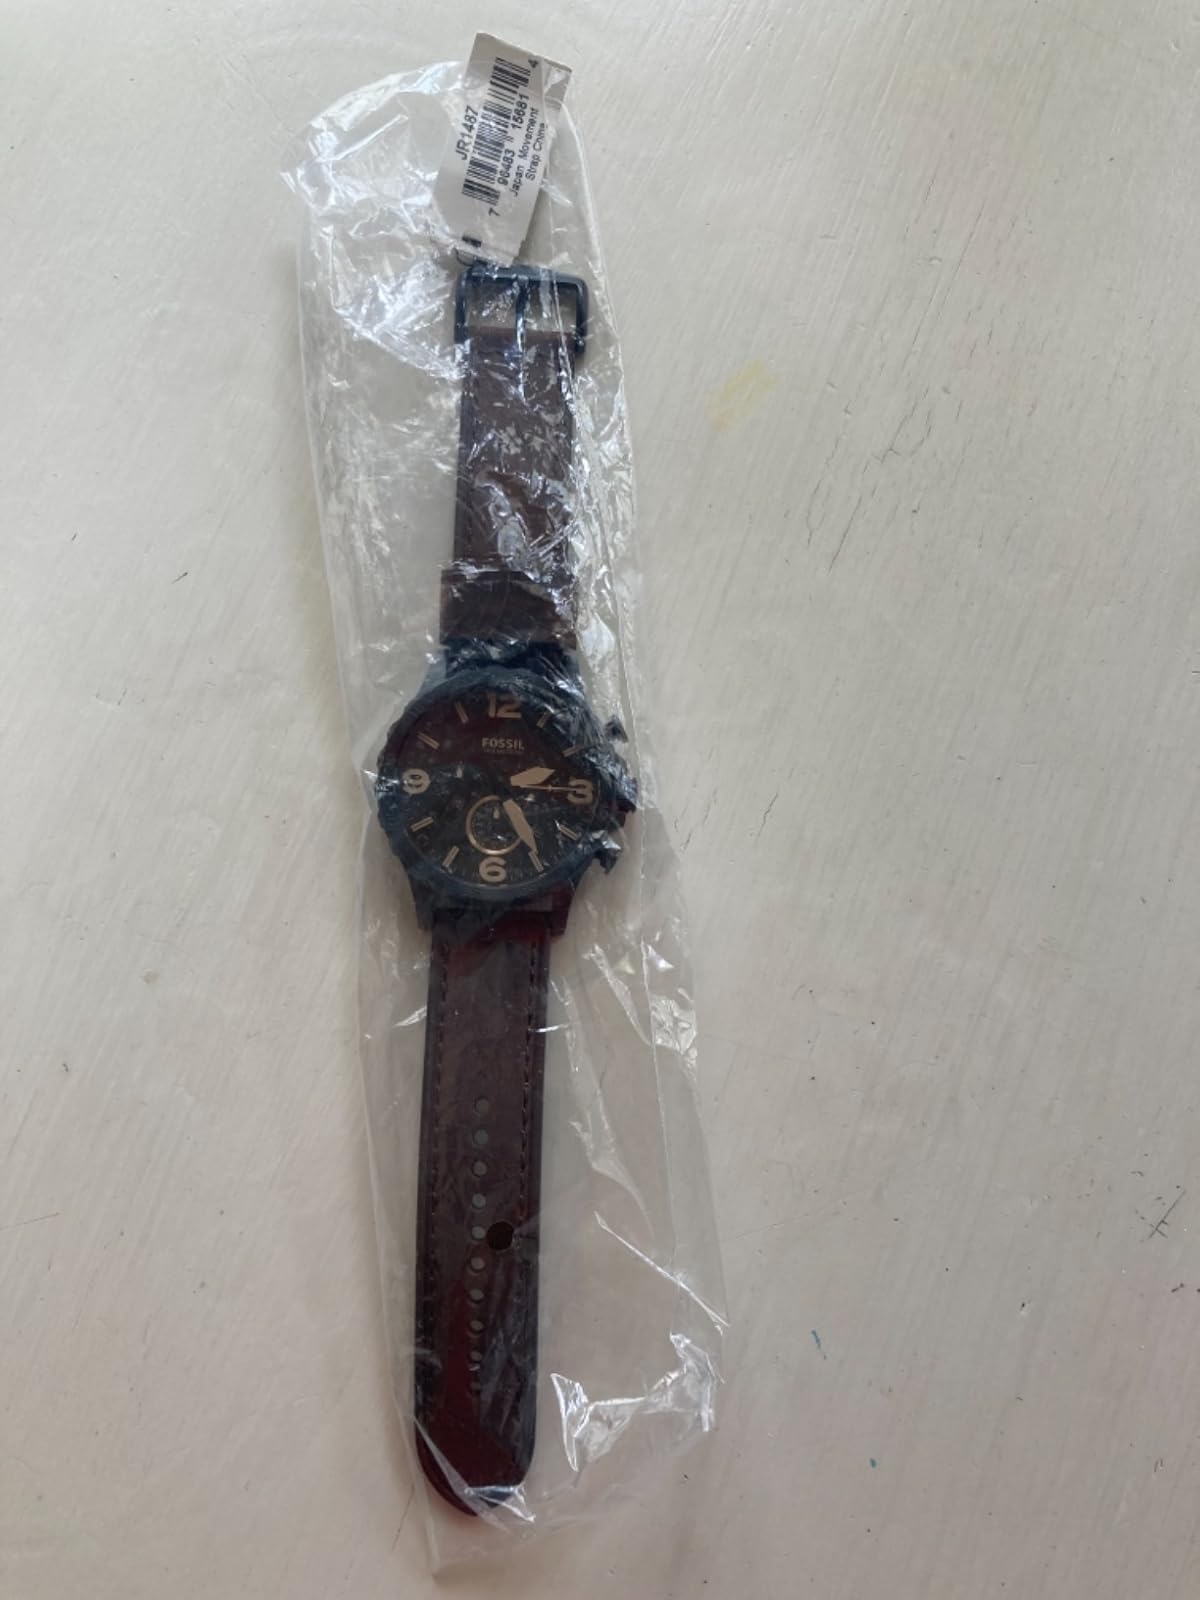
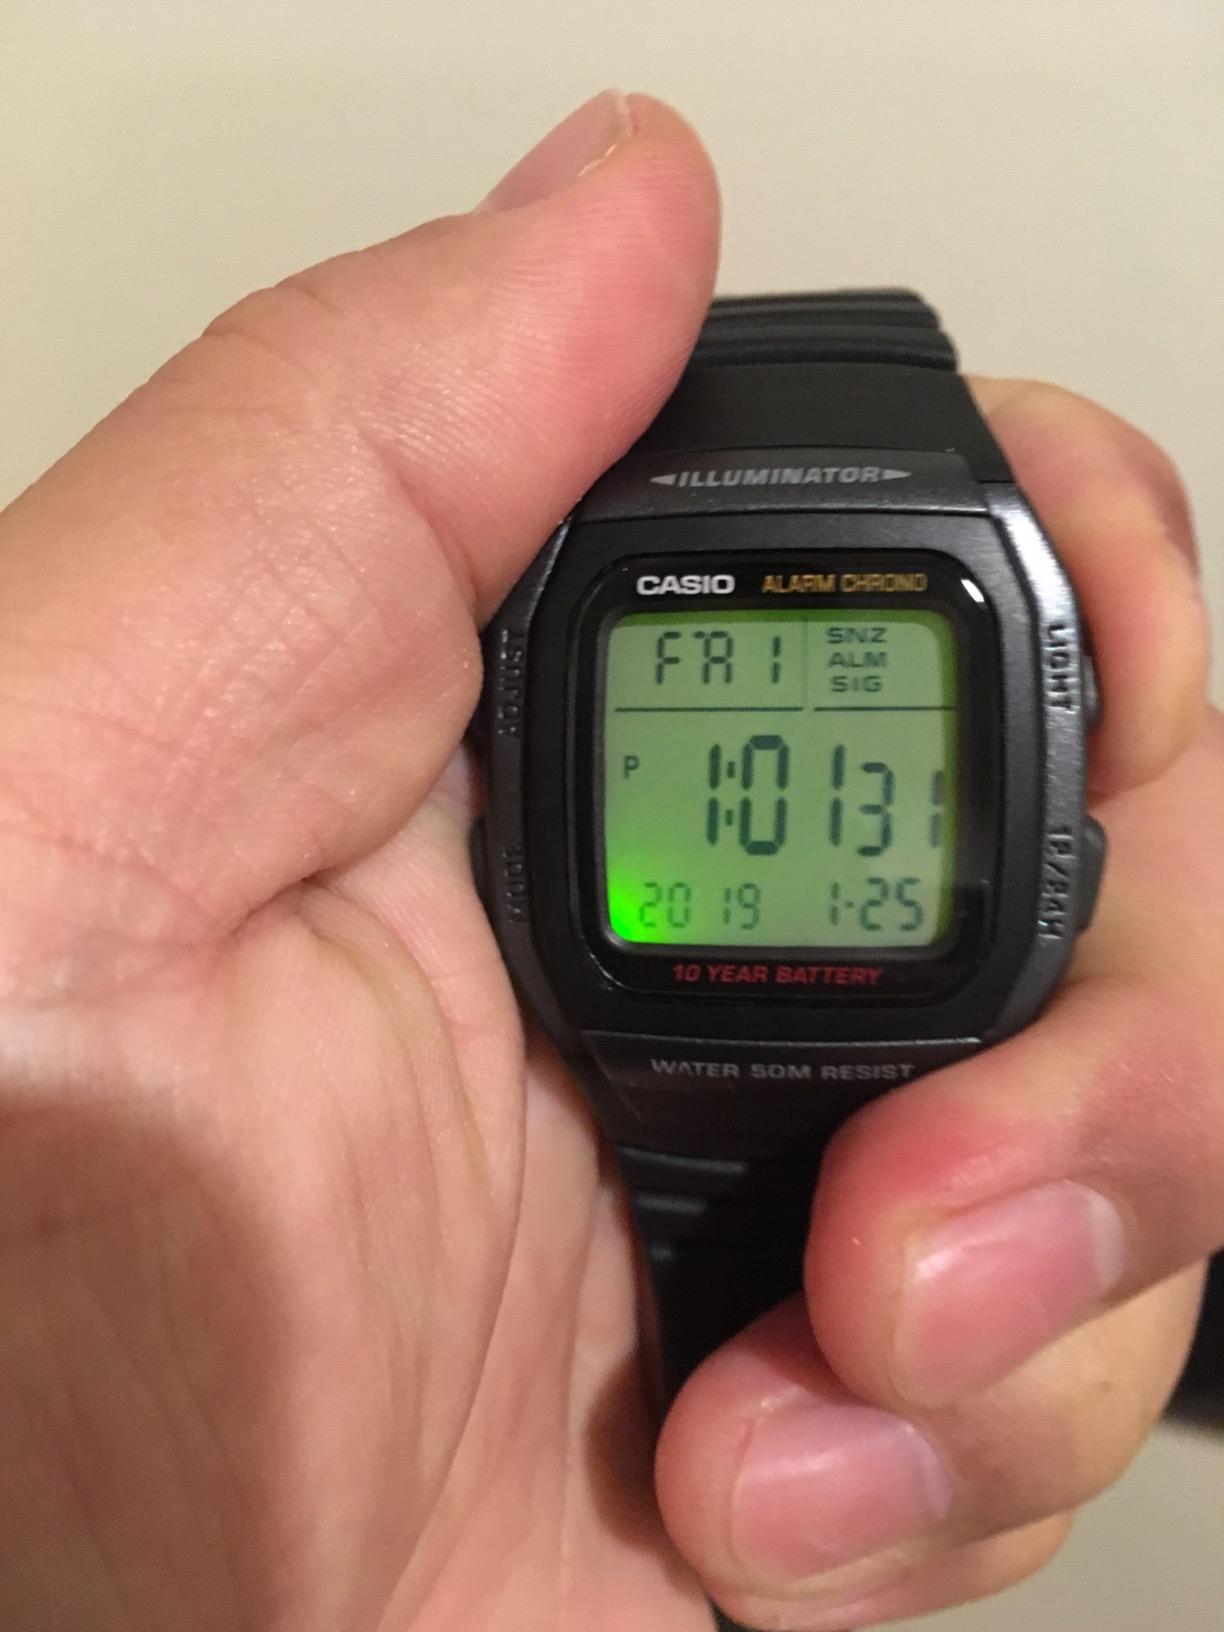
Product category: accessories_watch
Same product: no